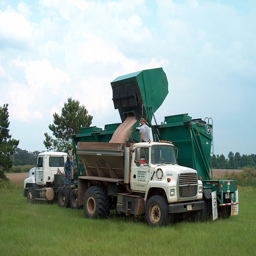
A couple of trucks in the middle of a field.
A green dumpster being dumped into the back of a dump truck.
Green piece of farm machinery dumping a load into the back of another truck.
Bins being emptied into a truck outdoors.
large green agricultural trucks loading and unloading grain